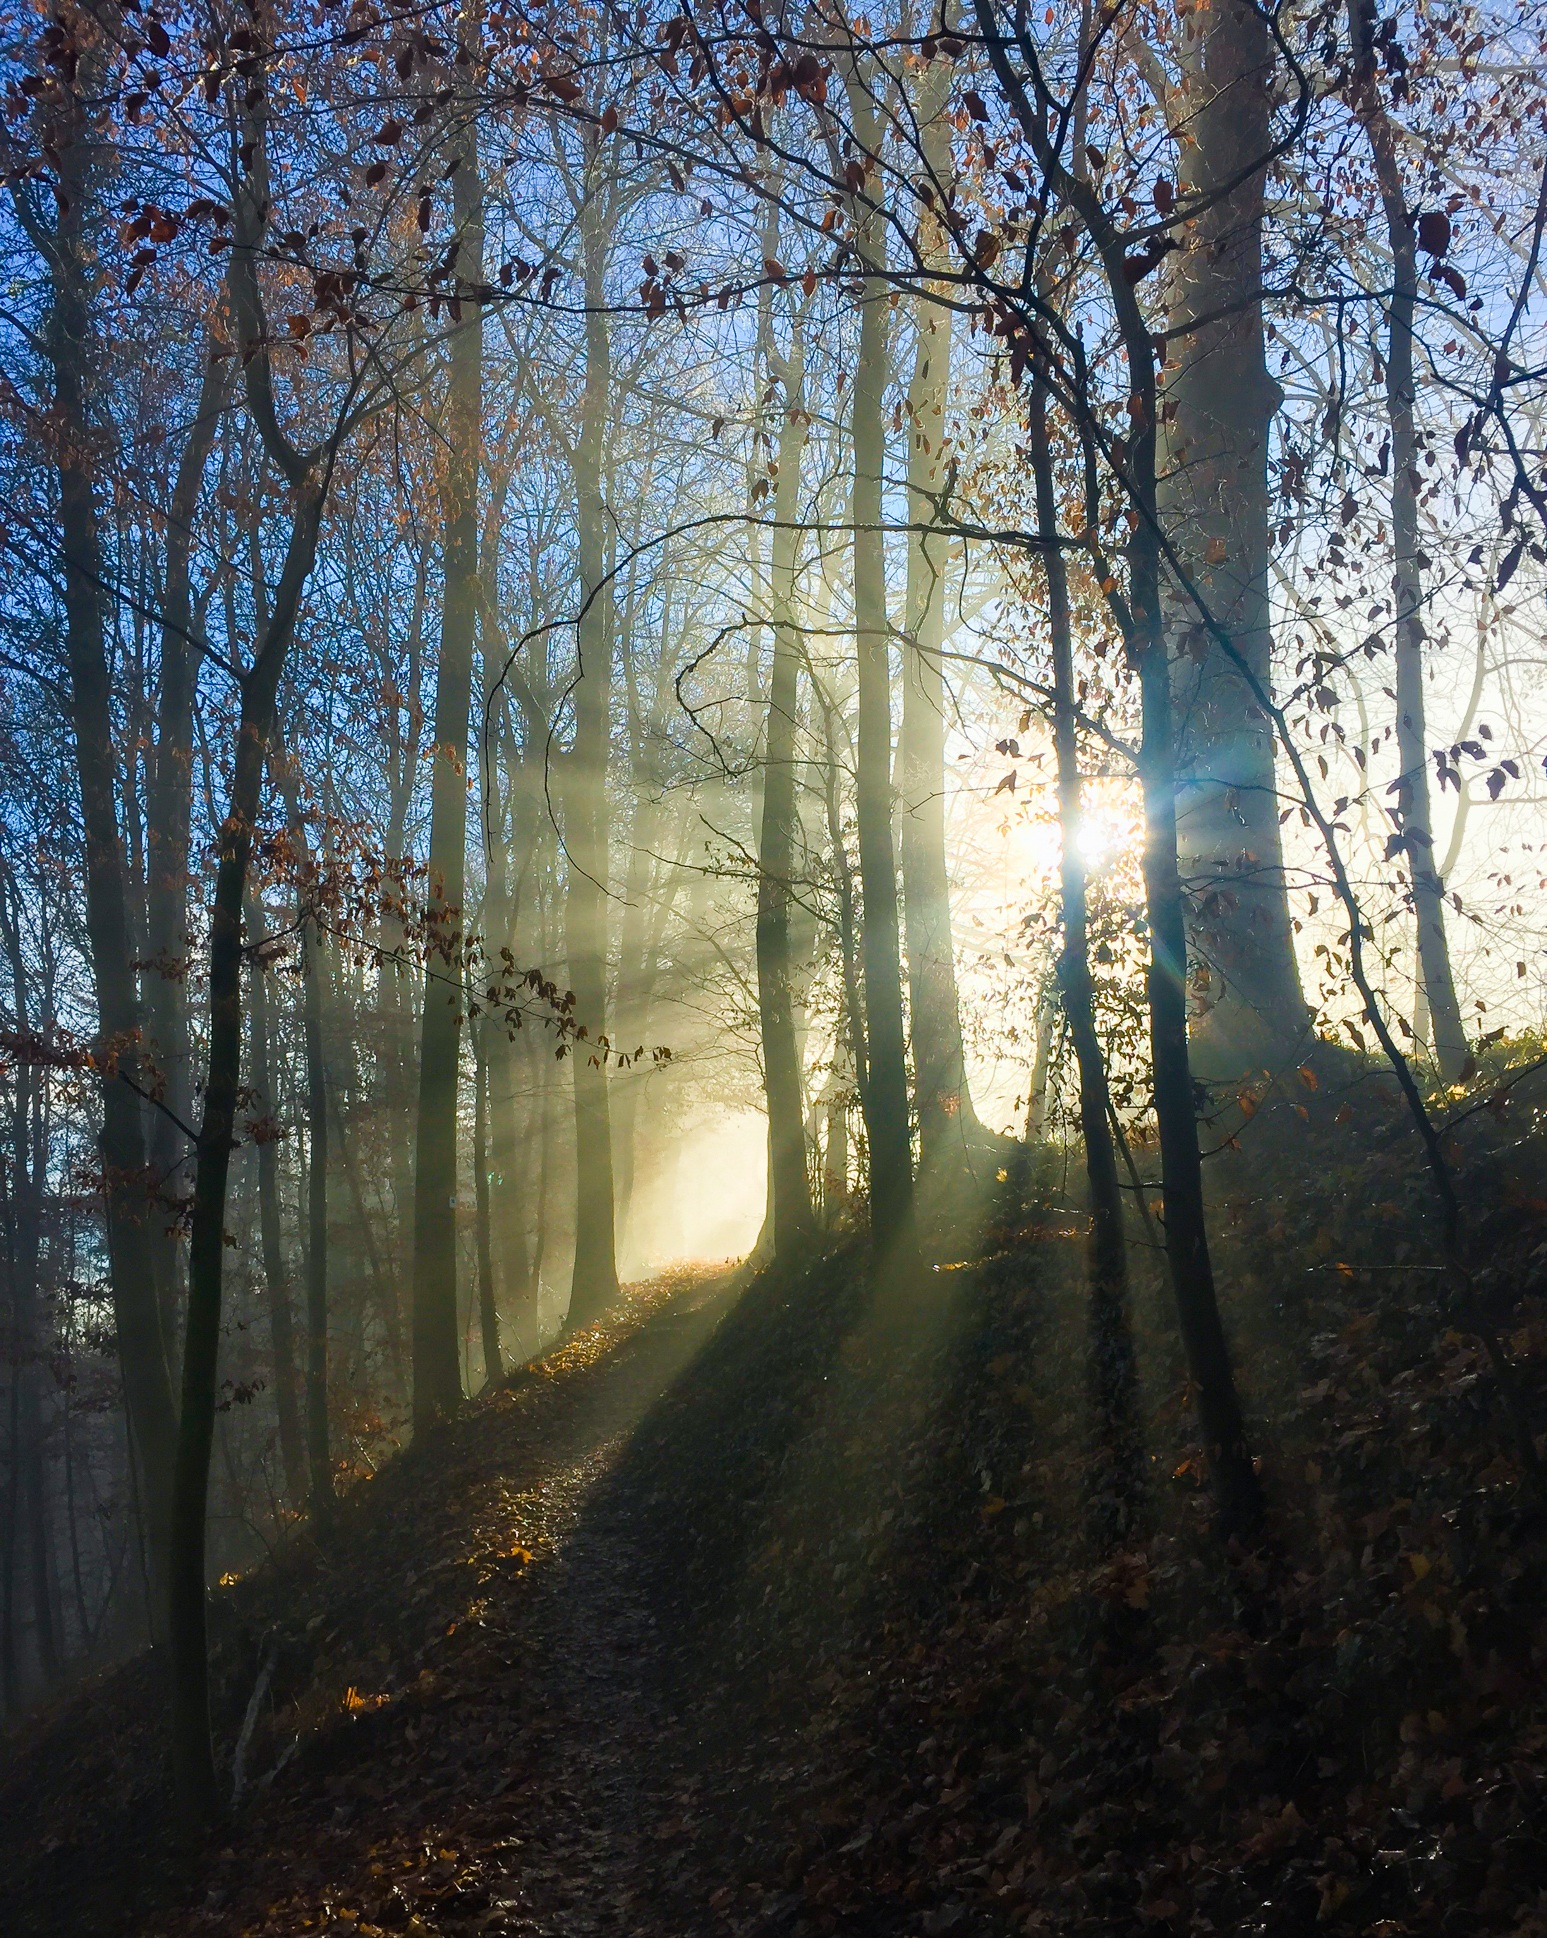
landscape, tree, nature, forest, branch, cold, winter, light, plant, sun, fog, mist, hiking, sunlight, morning, leaf, atmosphere, mystical, dark, log, autumn, shadow, season, weird, hope, beautiful, hell, light beam, woodland, habitat, mood, ecosystem, hoarfrost, sunbeam, wanderer, forest path, mountain world, fog day, nature reserve, colourless, natural environment, atmospheric phenomenon, woody plant